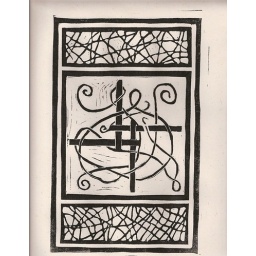
Printed by Elly from my block, on Ellie Poo paper - recycled by elephants at Woburn Safari Park.